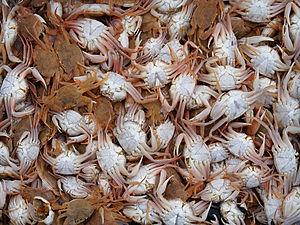
Petits crabes (Liocarcinus depurator) en vente dans le marché aux poissons de L'Ametlla de Mar, en Catalogne (Espagne). Türkçe: İspanya'da satış için bekleyen yengeçler.